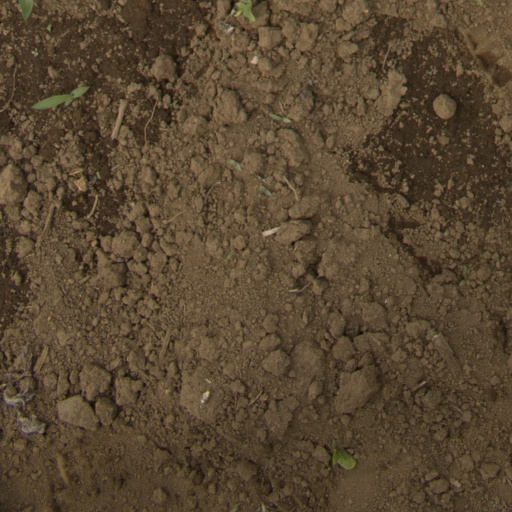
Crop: Jerusalem artichoke